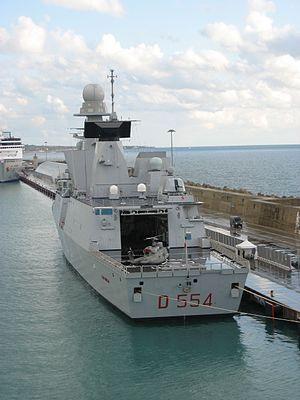
Les frégates de la classe Horizon sont des bâtiments de combat de défense aérienne construit en coopération entre la France et l'Italie.